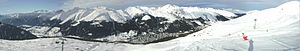
Davos / Infrastruktur
:Image:Panorama Jakobshorn.jpg